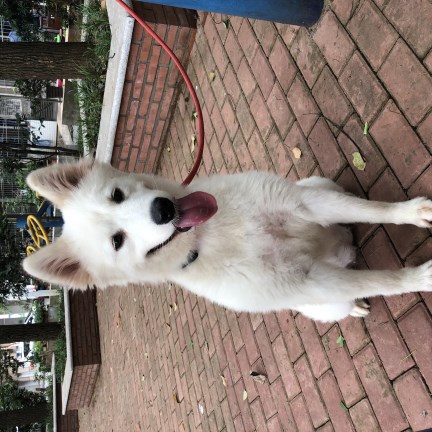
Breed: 2192-n000088-Samoyed